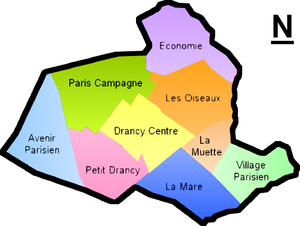
Plan des différents quartiers de Drancy
Drancy est une commune française de la Métropole du Grand Paris située dans le département de la Seine-Saint-Denis en région Île-de-France. Ses habitants sont appelés les Drancéens.